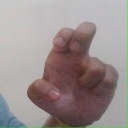
अक्षर: अ